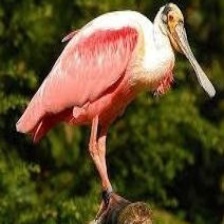
Species: BLACK FACED SPOONBILL
Scientific name: PLATALEA MINOR
ImageNet parent category: spoonbill